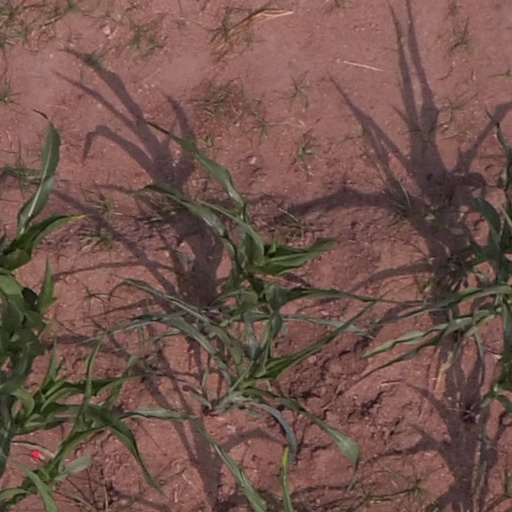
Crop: maize; corn